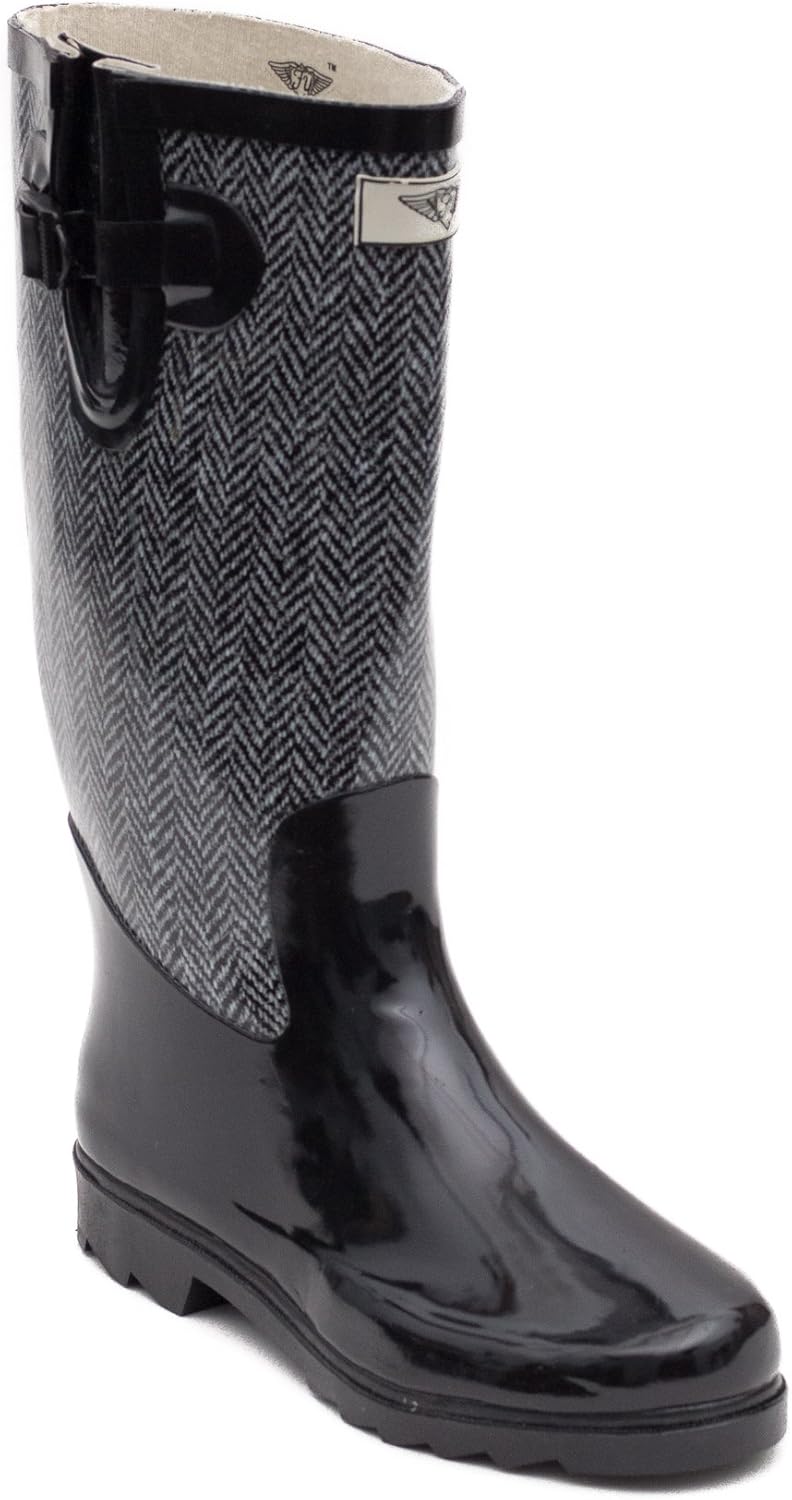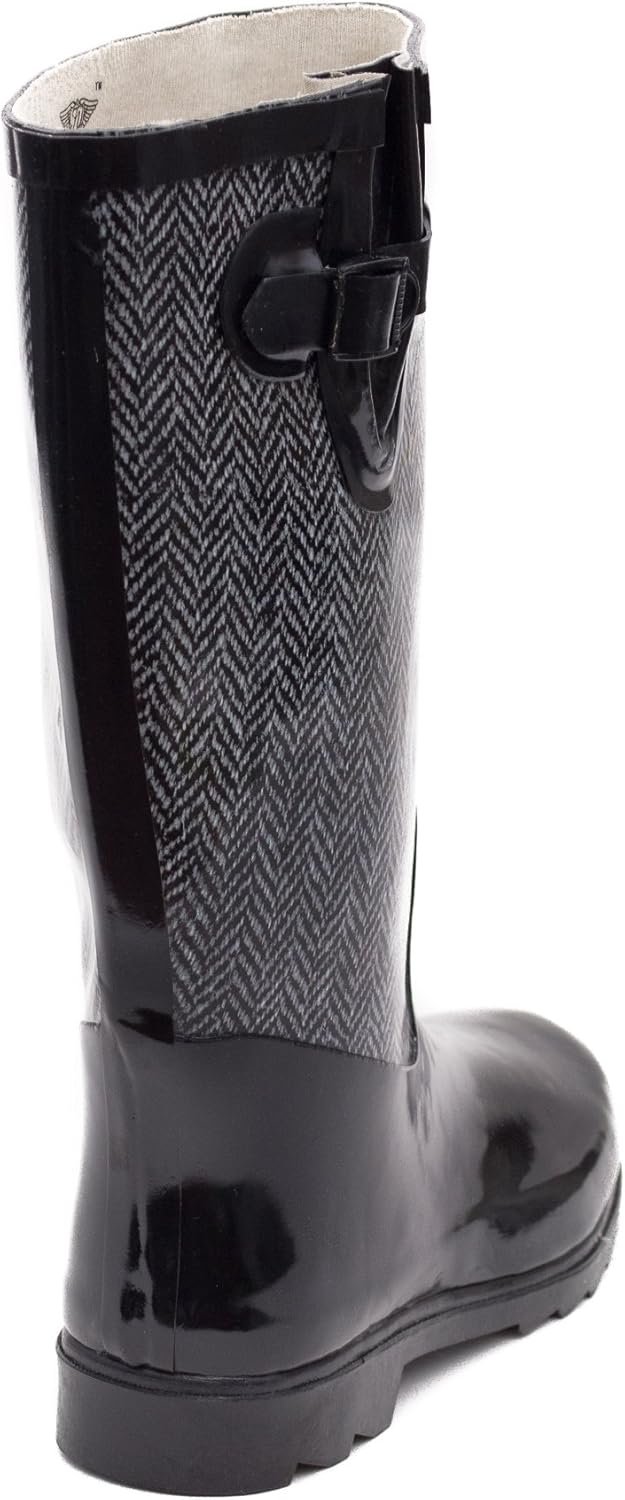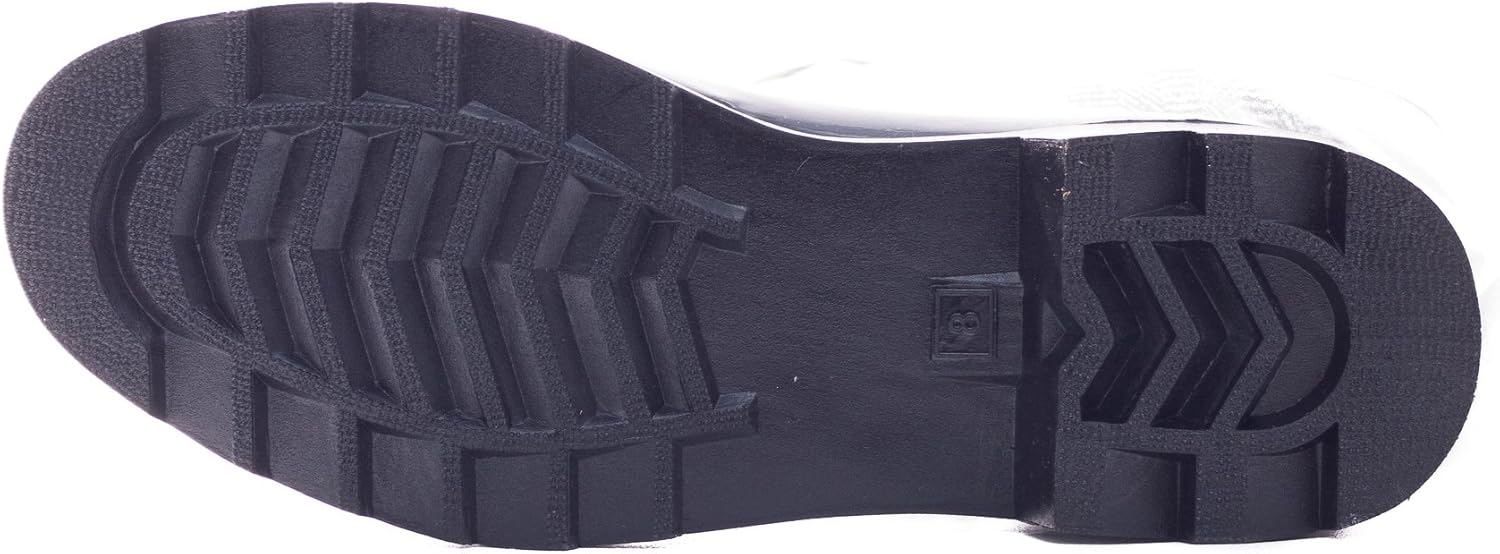
Forever Young Women Rain Boots, Water Resistant, Chevron Jacket,11
Category: AMAZON FASHION
Choose a pair of our chic and classy rubber boots to wear on a rainy day, or keep your feet tidy in your garden's muck and soil! These durable, easily washed boots will see you withstand bad weather or help perform your backyard chores.
Features: Forever Young's full rubber rain boots will make you want to go singing in the rain | Imported | Sturdy Rubber Ribbed Soles With 1.5" heel sole | Shaft measures approximately 13.5" from arch | Platform measures approximately 1 | Stand out from the crowd with Forever Young fashion rubber rain boots | Glossy & colorful rubber galoshes, easy to clean exterior, Soft cotton / polyester lining | Perfect rain boots with your favorite leggings and boot socks | Sturdy ribbed rubber sole with a 1.5" heel | Boots Shaft measures approximately 13.5" from arch